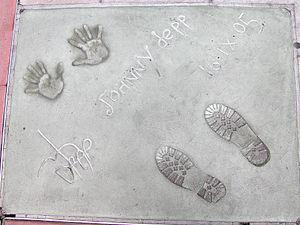
John Christopher Depp II, dit Johnny Depp [ˈd͡ʒɑni dɛp], est un acteur, réalisateur, guitariste, chanteur, scénariste et producteur de cinéma américain, né le 9 juin 1963 à Owensboro.